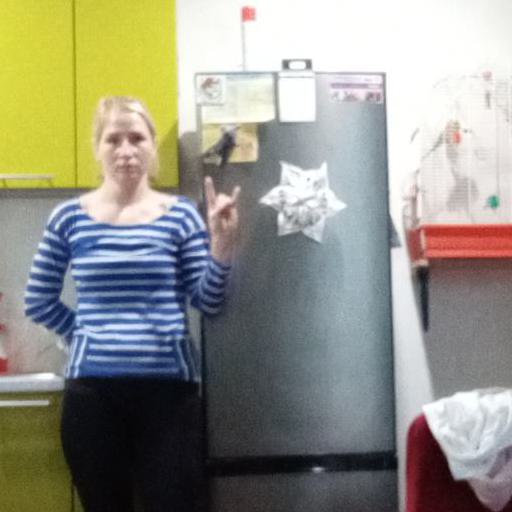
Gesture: rock